Jean Acker

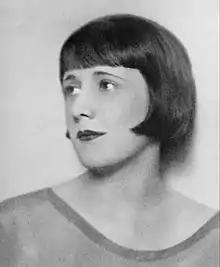
Acker in 1923

After meeting and befriending the then-struggling actor Rudolph Valentino at a party, they entered a two-month courtship and married on November 6, 1919. Acker quickly had regrets and locked him out of their hotel bedroom on their wedding night. The marriage was reportedly never consummated.